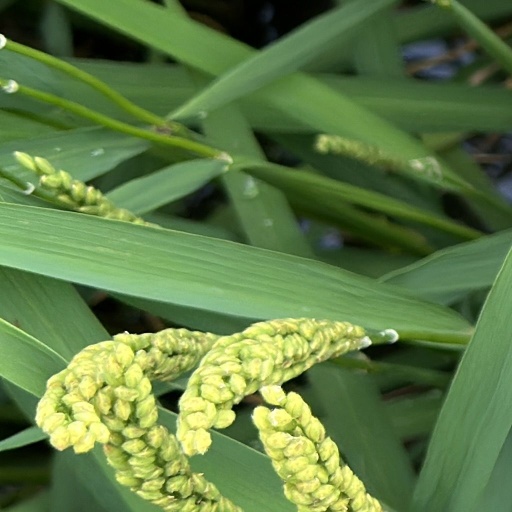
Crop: rice